Crumbs (film)

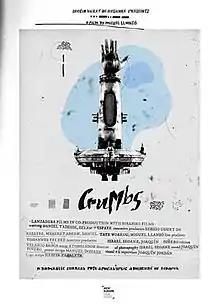

Crumbs is a 2015 Ethiopian post-apocalyptic science fiction romance film. It is the first feature film from Spanish-born director Miguel Llansó.